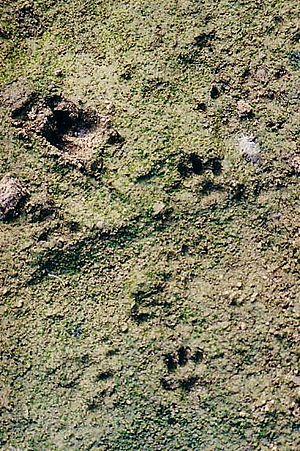
Empreintes de loutres
La Loutre d'Europe ou Loutre européenne, souvent qualifiée de loutre commune dans les pays d'Europe où elle est présente, est une espèce de mammifères carnivores semi-aquatiques et principalement nocturnes, de la famille des Mustélidés. Elle est l'une des trois espèces de loutres se rattachant au genre Lutra. En France, on ne trouve que cette seule espèce de loutre. Autrefois présente sur tout le territoire, elle a disparu au XIXᵉ-XXᵉ siècle d'une grande partie de son aire naturelle de répartition en raison de la chasse qu'on lui a faite, puis de la pollution. En effet, en tête de réseau trophique, la loutre bioaccumule de nombreux polluants bioconcentrés tout au long de la chaine alimentaire, notamment les polluants non dégradables que sont les métaux lourds et métalloïdes, et divers polluants organiques persistants peu dégradables tels que des organochlorés et des organophosphorés d'origine agricole ou industrielle.